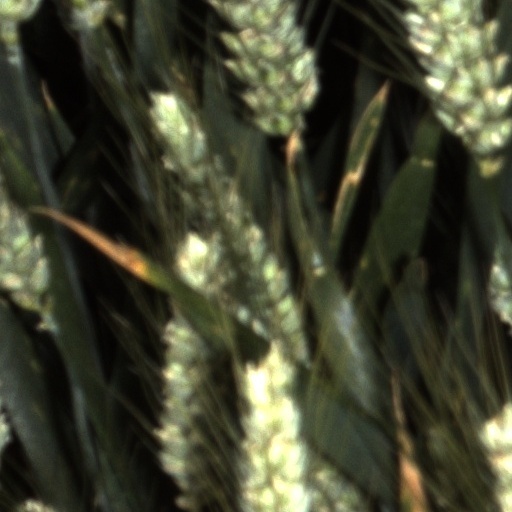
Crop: wheat